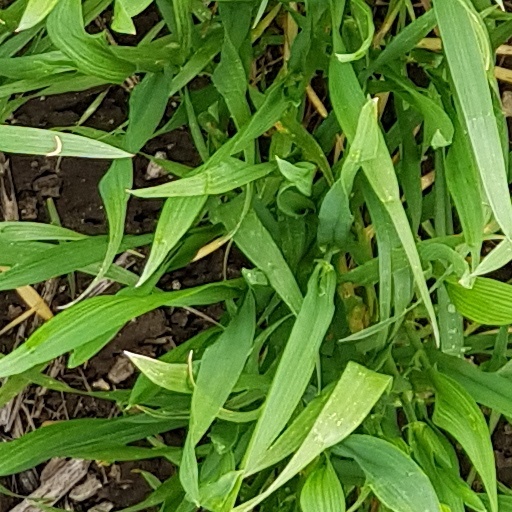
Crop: wheat